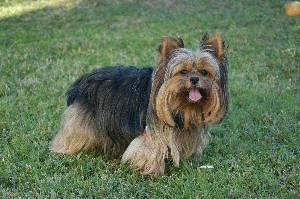
Breed: yorkshire terrier